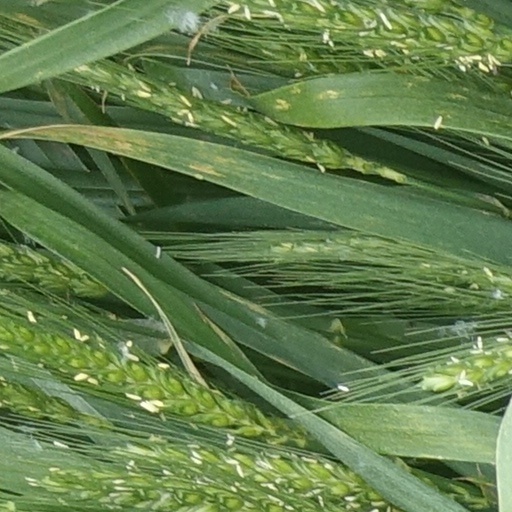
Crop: wheat